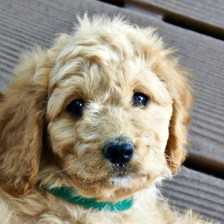
Label: animals